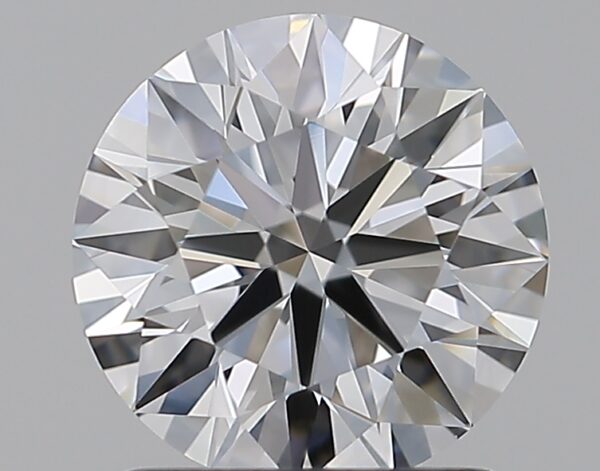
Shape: round
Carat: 1.21
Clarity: VVS2
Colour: D
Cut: EX
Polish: EX
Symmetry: EX
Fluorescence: N
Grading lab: GIA
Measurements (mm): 6.86 x 6.89 x 4.19